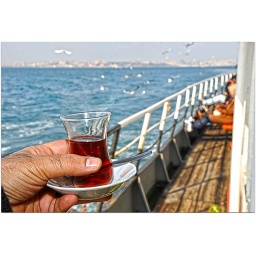
There is nothing like a nice cup of tea in the morning while on the ship